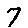
Label: 7